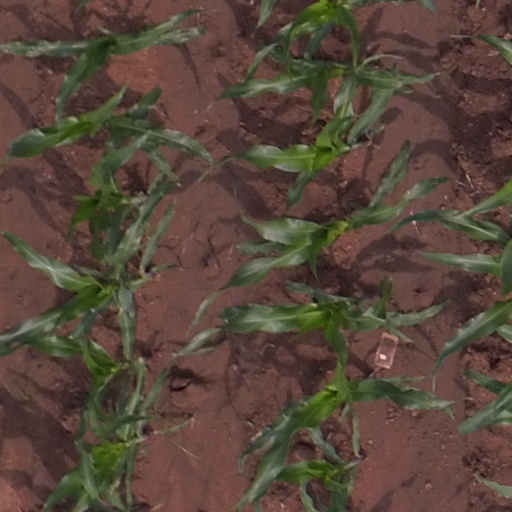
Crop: maize; corn